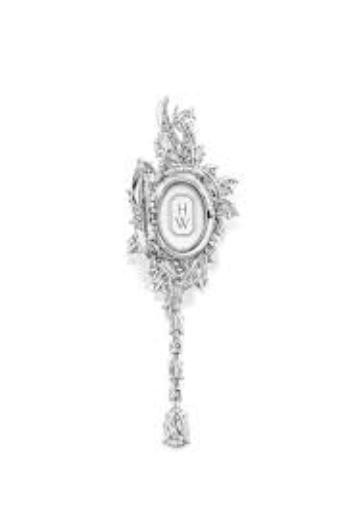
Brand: Harry Winston-2
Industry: Clothes